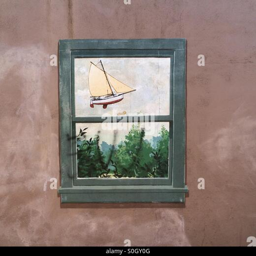
this scene was painted on a wall